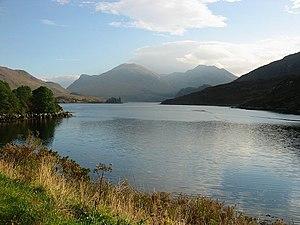
Le loch Long est un loch maritime d'Écosse, dans le Nord-Ouest du Royaume-Uni. Orienté nord-est-sud-ouest, il est entouré par les Highlands et communique avec le loch Alsh formé de la réunion du loch Long et du loch Duich. À son extrémité sud-ouest, il est traversé par un pont emprunté par la route A87 juste après le village de Dornie situé sur son rivage oriental.